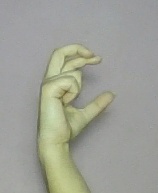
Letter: thal